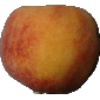
Label: Peach 1